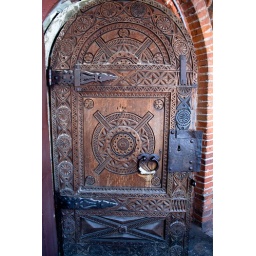
wooden door in prince house